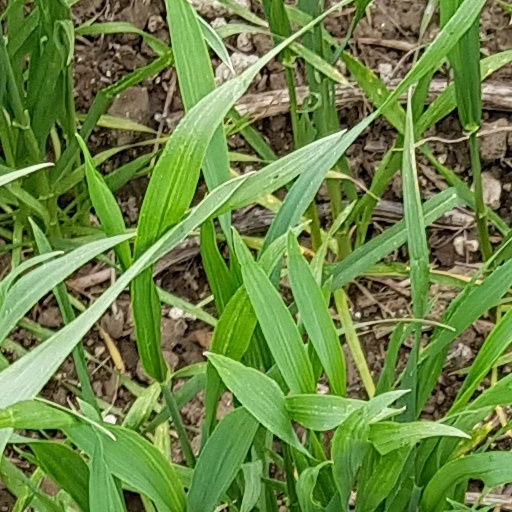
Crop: wheat